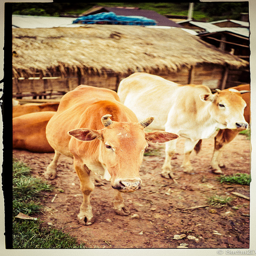
A couple of brown and white cows standing next to each other.
Two cows standing on packed dirt in front of a shack.
The cattle are standing in the dirt path.
Cows standing together outside of a thatched roof building.
Group of brown cows with horns in front of a hut